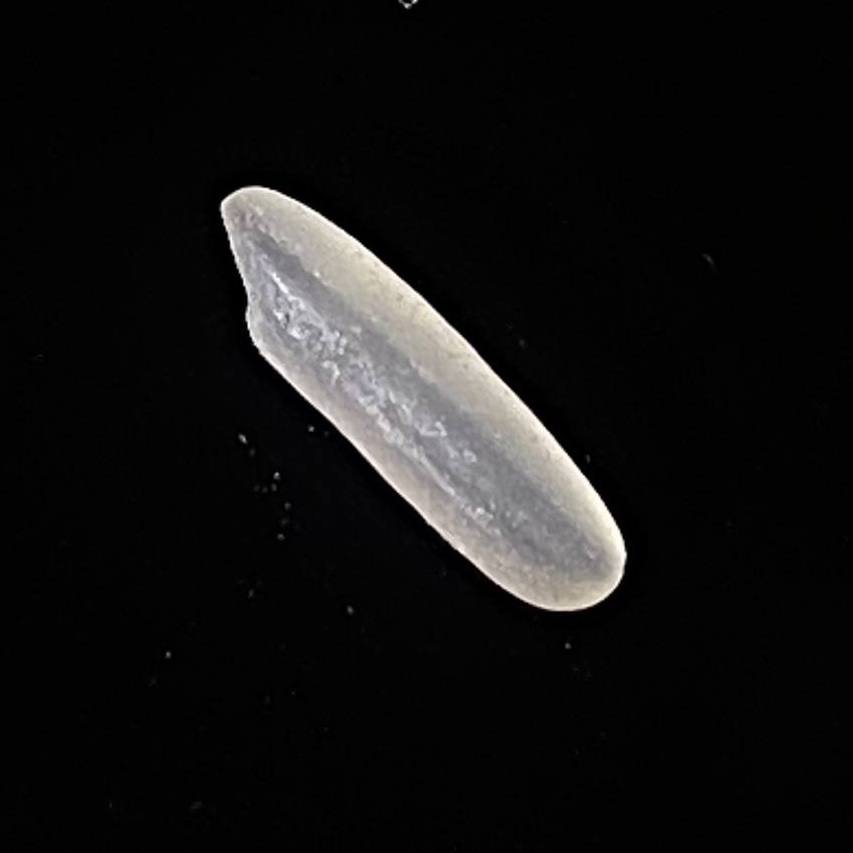
Rice variety: Jirashail